Ștefan Foriș

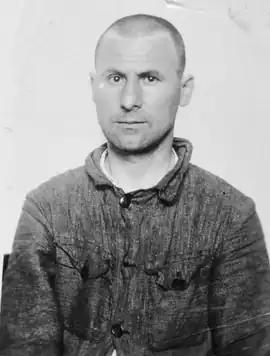
Mug shot of Petre "Zidaru" Gheorghe upon his arrest in April 1942

Foriș was also networking with social scientist and lawyer Lucrețiu Pătrășcanu, who was organizing defense in the celebrity trials of Ana Pauker (known as the "Craiova Trial") and Petre Constantinescu-Iași. Foriș and Luca appeared as defense witnesses for the former, testifying that the Unified Trade Unions, though revolutionary in nature, were not a PCR front. As reported by Pătrășcanu's wife Elena, their trial-organizing activities were largely futile, reduced to "endless gatherings [...] at a coffee shop." During these meetings, Pătrășcanu vented his frustration at the PCR alliance policy, which was trying to create a popular front with Maniu's National Peasants' Party (PNȚ). The alliance was in any case rejected on behalf of the PNȚ by Ion Mihalache, when he finally agreed to meet with Foriș in June 1936. The Spanish Civil War, which erupted later that year, saw Foriș engaged in the recruitment effort for the International Brigades. He was responsible for the one documented case of a Romanian not being allowed to join, when he declared that volunteer Ion Clonțan, expelled from the PCR in the early 1930s, was a "Trotskyist".